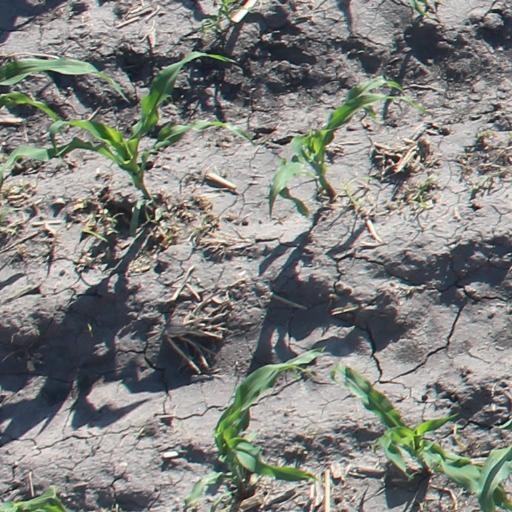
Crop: maize; corn